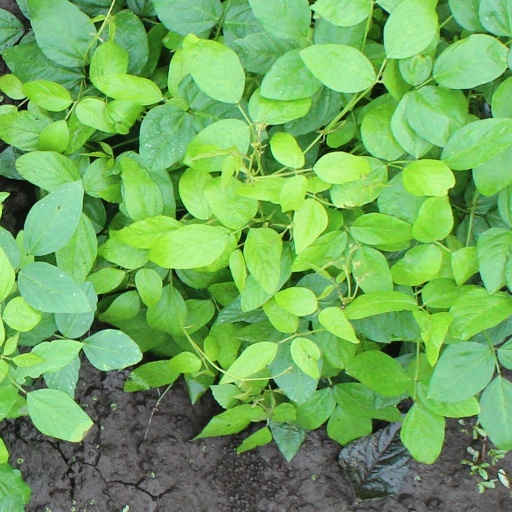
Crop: soybean